Mount Hawu

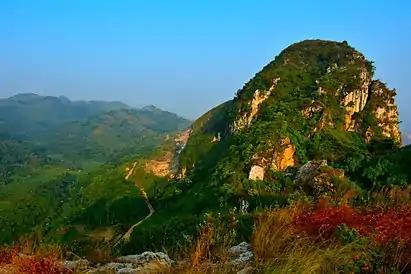
The view around Mount Hawu, Padalarang, West Java

Hawu is derived from Sundanese which means a place for firewood or traditional "stove" for cooking commonly used by the local. The name comes from Mount Hawu shape that has a large hole in the middle part and hollow on the upper part.